John Churchill, 1st Duke of Marlborough

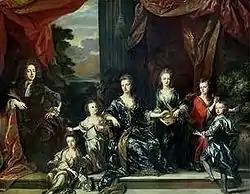
The Marlborough family by John Closterman. On the Duke's left are Elizabeth, Mary, the Duchess, Henrietta, Anne and John.

Sometime around 1675, Churchill met the 15-year-old Sarah Jennings, who came from a similar background of minor Royalist gentry, ruined by the war. The family moved to London after her father died and in 1673, Sarah and her sister Frances joined the household of Mary of Modena, James's second Catholic wife. Despite opposition from his father, who wanted him to marry the wealthy Catherine Sedley, Churchill married Sarah in the winter of 1677–78, helped by Mary.